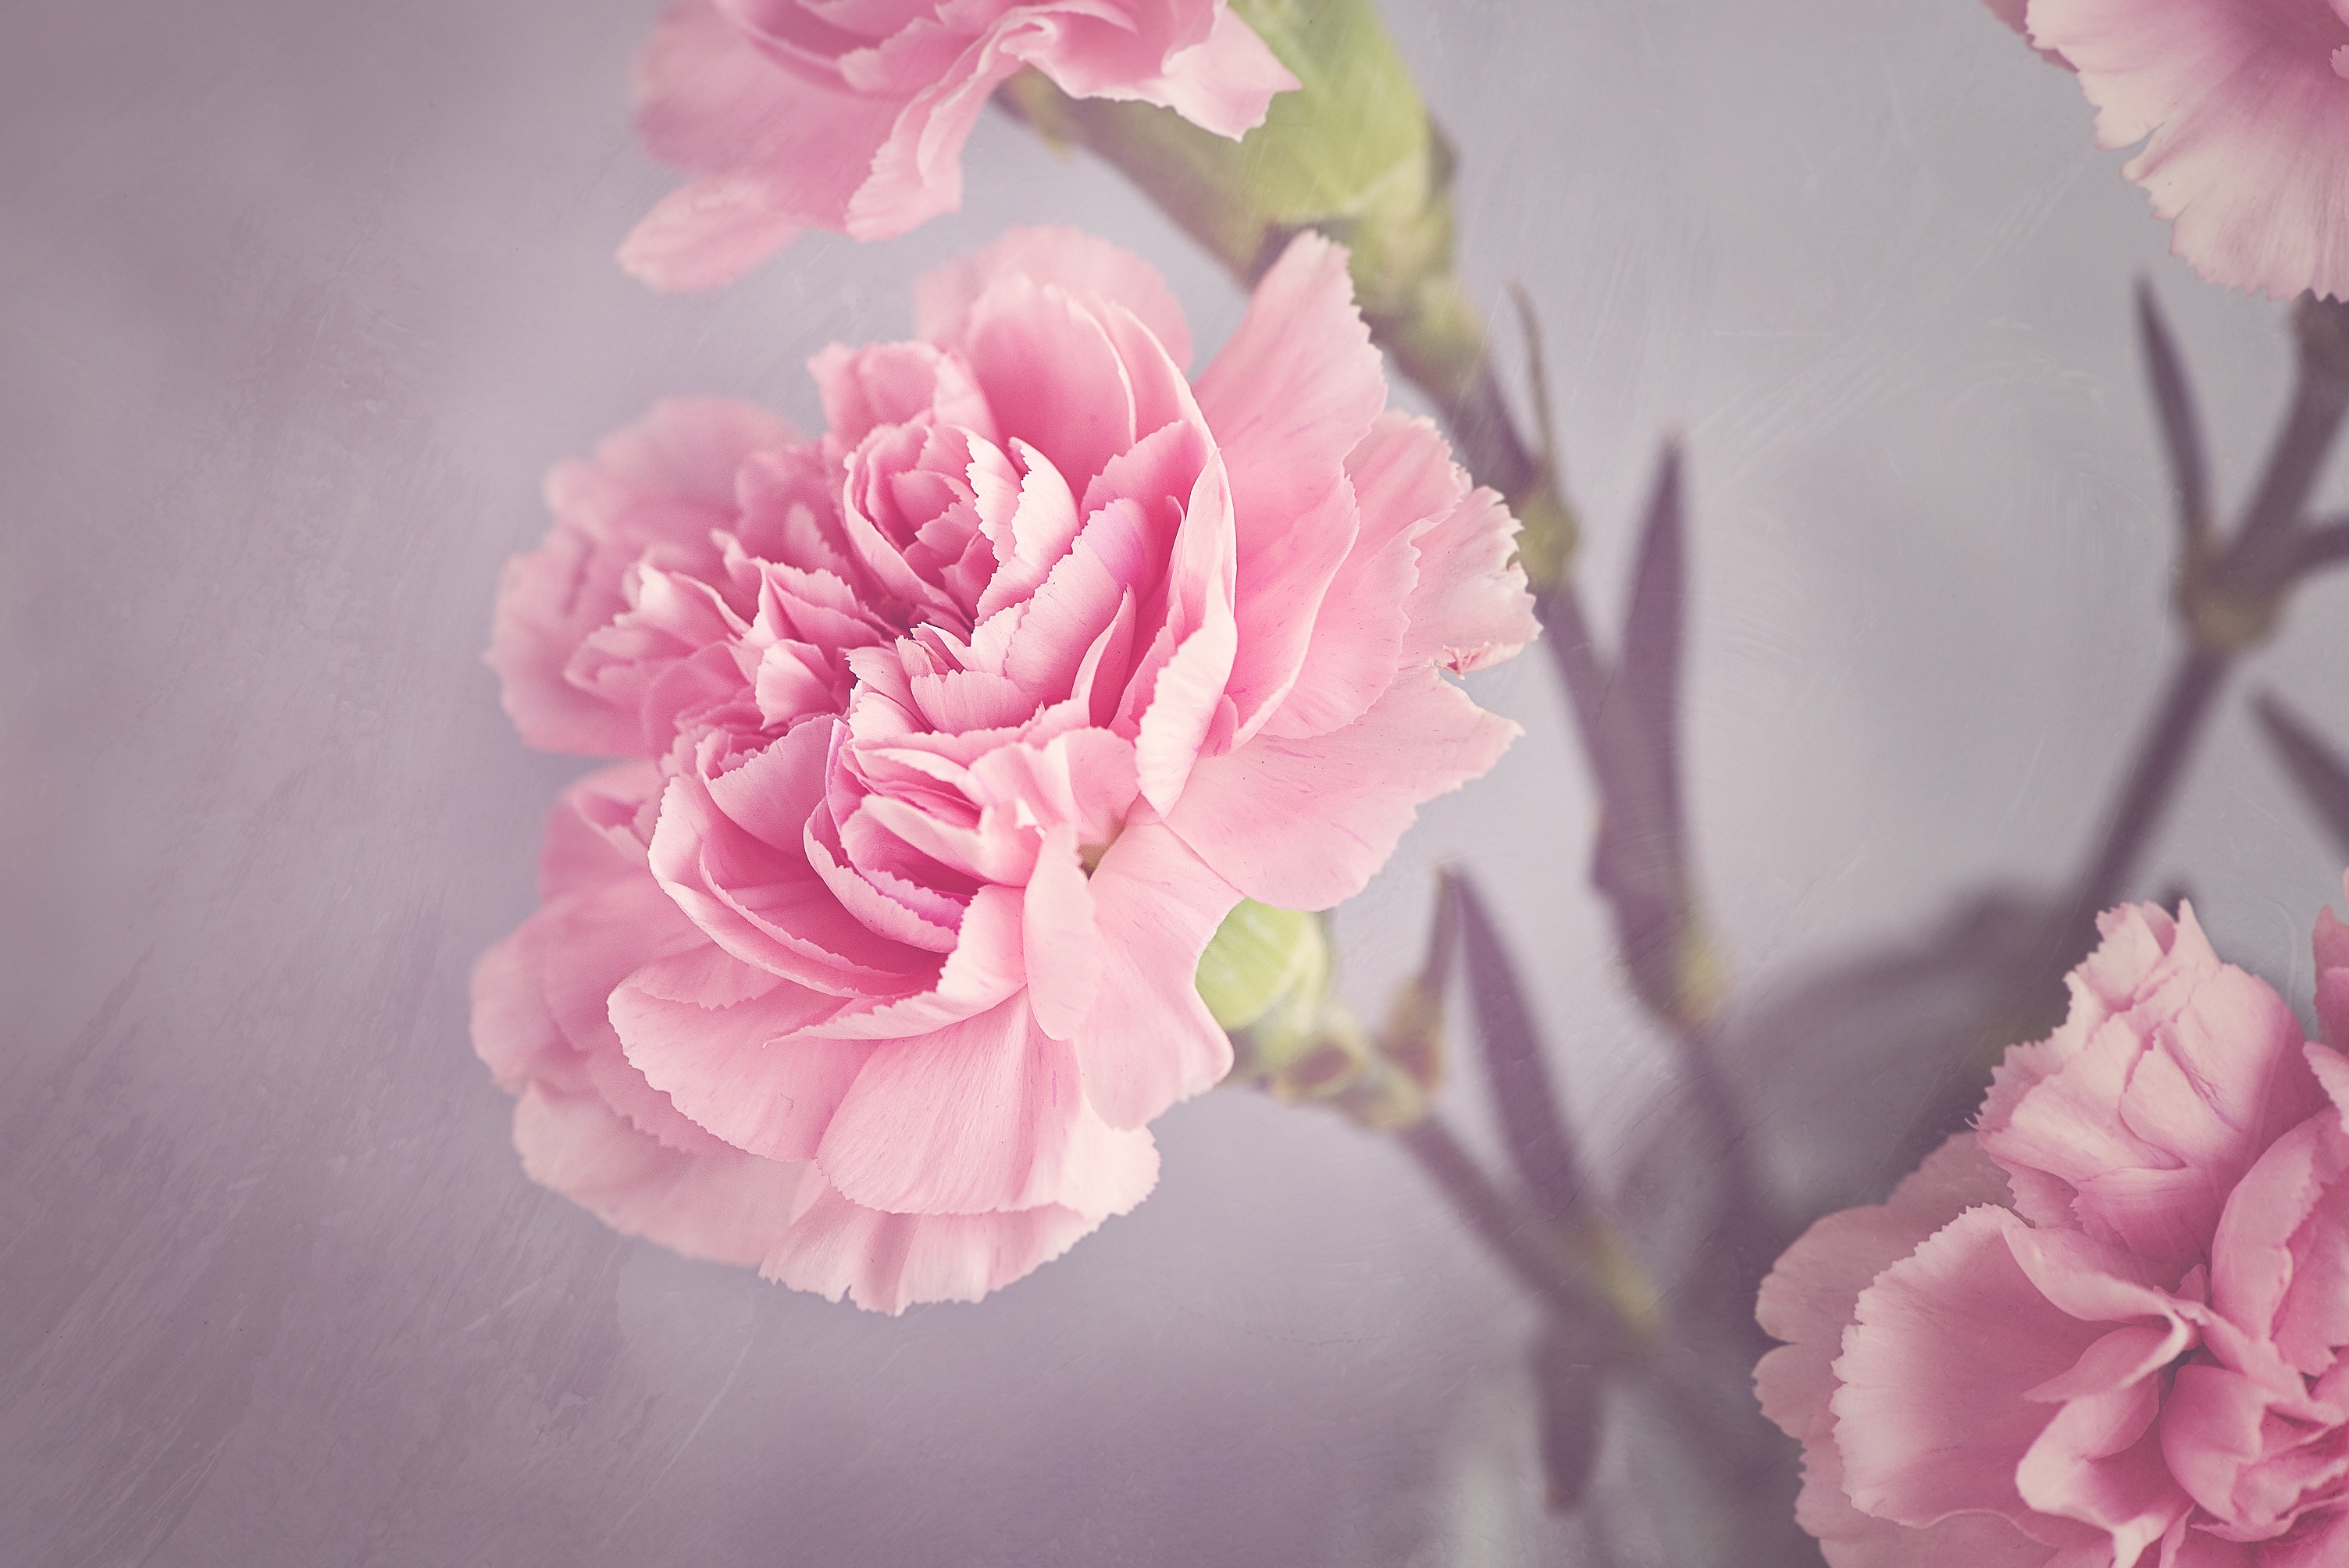
blossom, plant, flower, petal, bloom, rose, pink, close, flora, petals, carnation, beautiful, peony, dianthus, pink flower, macro photography, flowering plant, garden roses, rose family, schnittblume, land plant, rosa centifolia